IPS panel

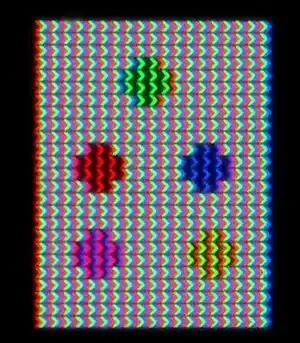
This pixel layout is found in S-IPS LCDs. A chevron shape is used to widen the viewing cone.

Toward the end of 2010 Samsung Electronics introduced Super PLS (Plane-to-Line Switching) with the intent of providing an alternative to the popular IPS technology which is primarily manufactured by LG Display. It is an "IPS-type" panel technology, and is very similar in performance features, specs and characteristics to LG Display's offering. Samsung adopted PLS panels instead of AMOLED panels, because in the past AMOLED panels had difficulties in realizing full HD resolution on mobile devices. PLS technology was Samsung's wide-viewing angle LCD technology, similar to LG Display's IPS technology.